London Mills Bridge

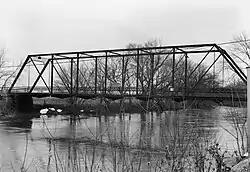
The now demolished London Mills Bridge between Fulton and Knox Counties.

The London Mills Bridge was one of nine metal highway bridges in Fulton County, Illinois listed on the National Register of Historic Places. This particular one was located along County Highway 39 as it spans the Spoon River on the north side of London Mills. It was added to the National Register of Historic Places on October 29, 1980, along with the eight other bridges, as one of the "Metal Highway Bridges of Fulton County". Some of the other bridges included London Mill's only other Registered Historic Place, the Indian Ford Bridge.